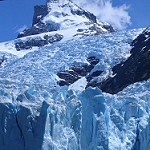
Label: glacier